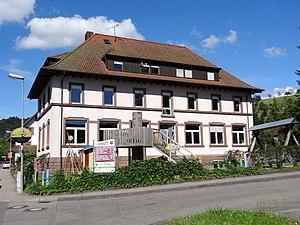
Oberharmersbach - siehe Bildtitel.